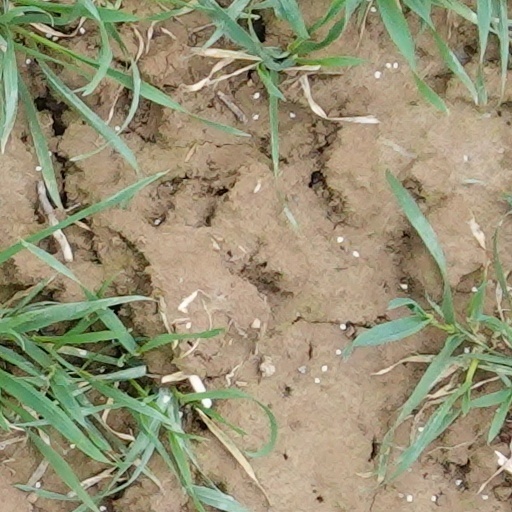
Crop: wheat